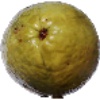
Label: guava